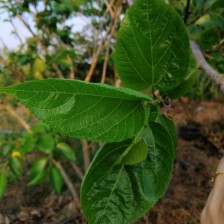
Variety: TaiwanMeacho